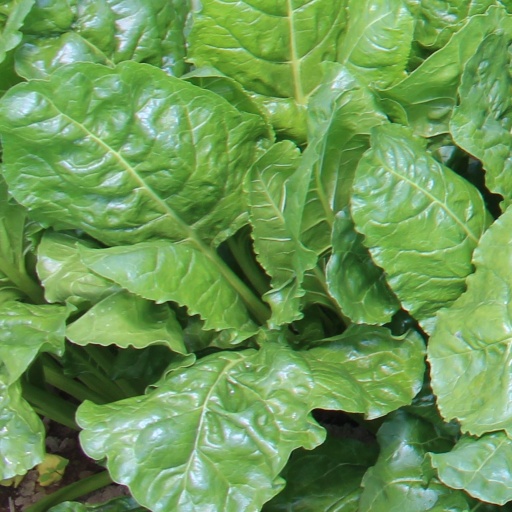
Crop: sugar beet